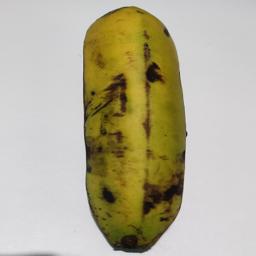
Banana variety: Sagor Kola